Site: brandenburg
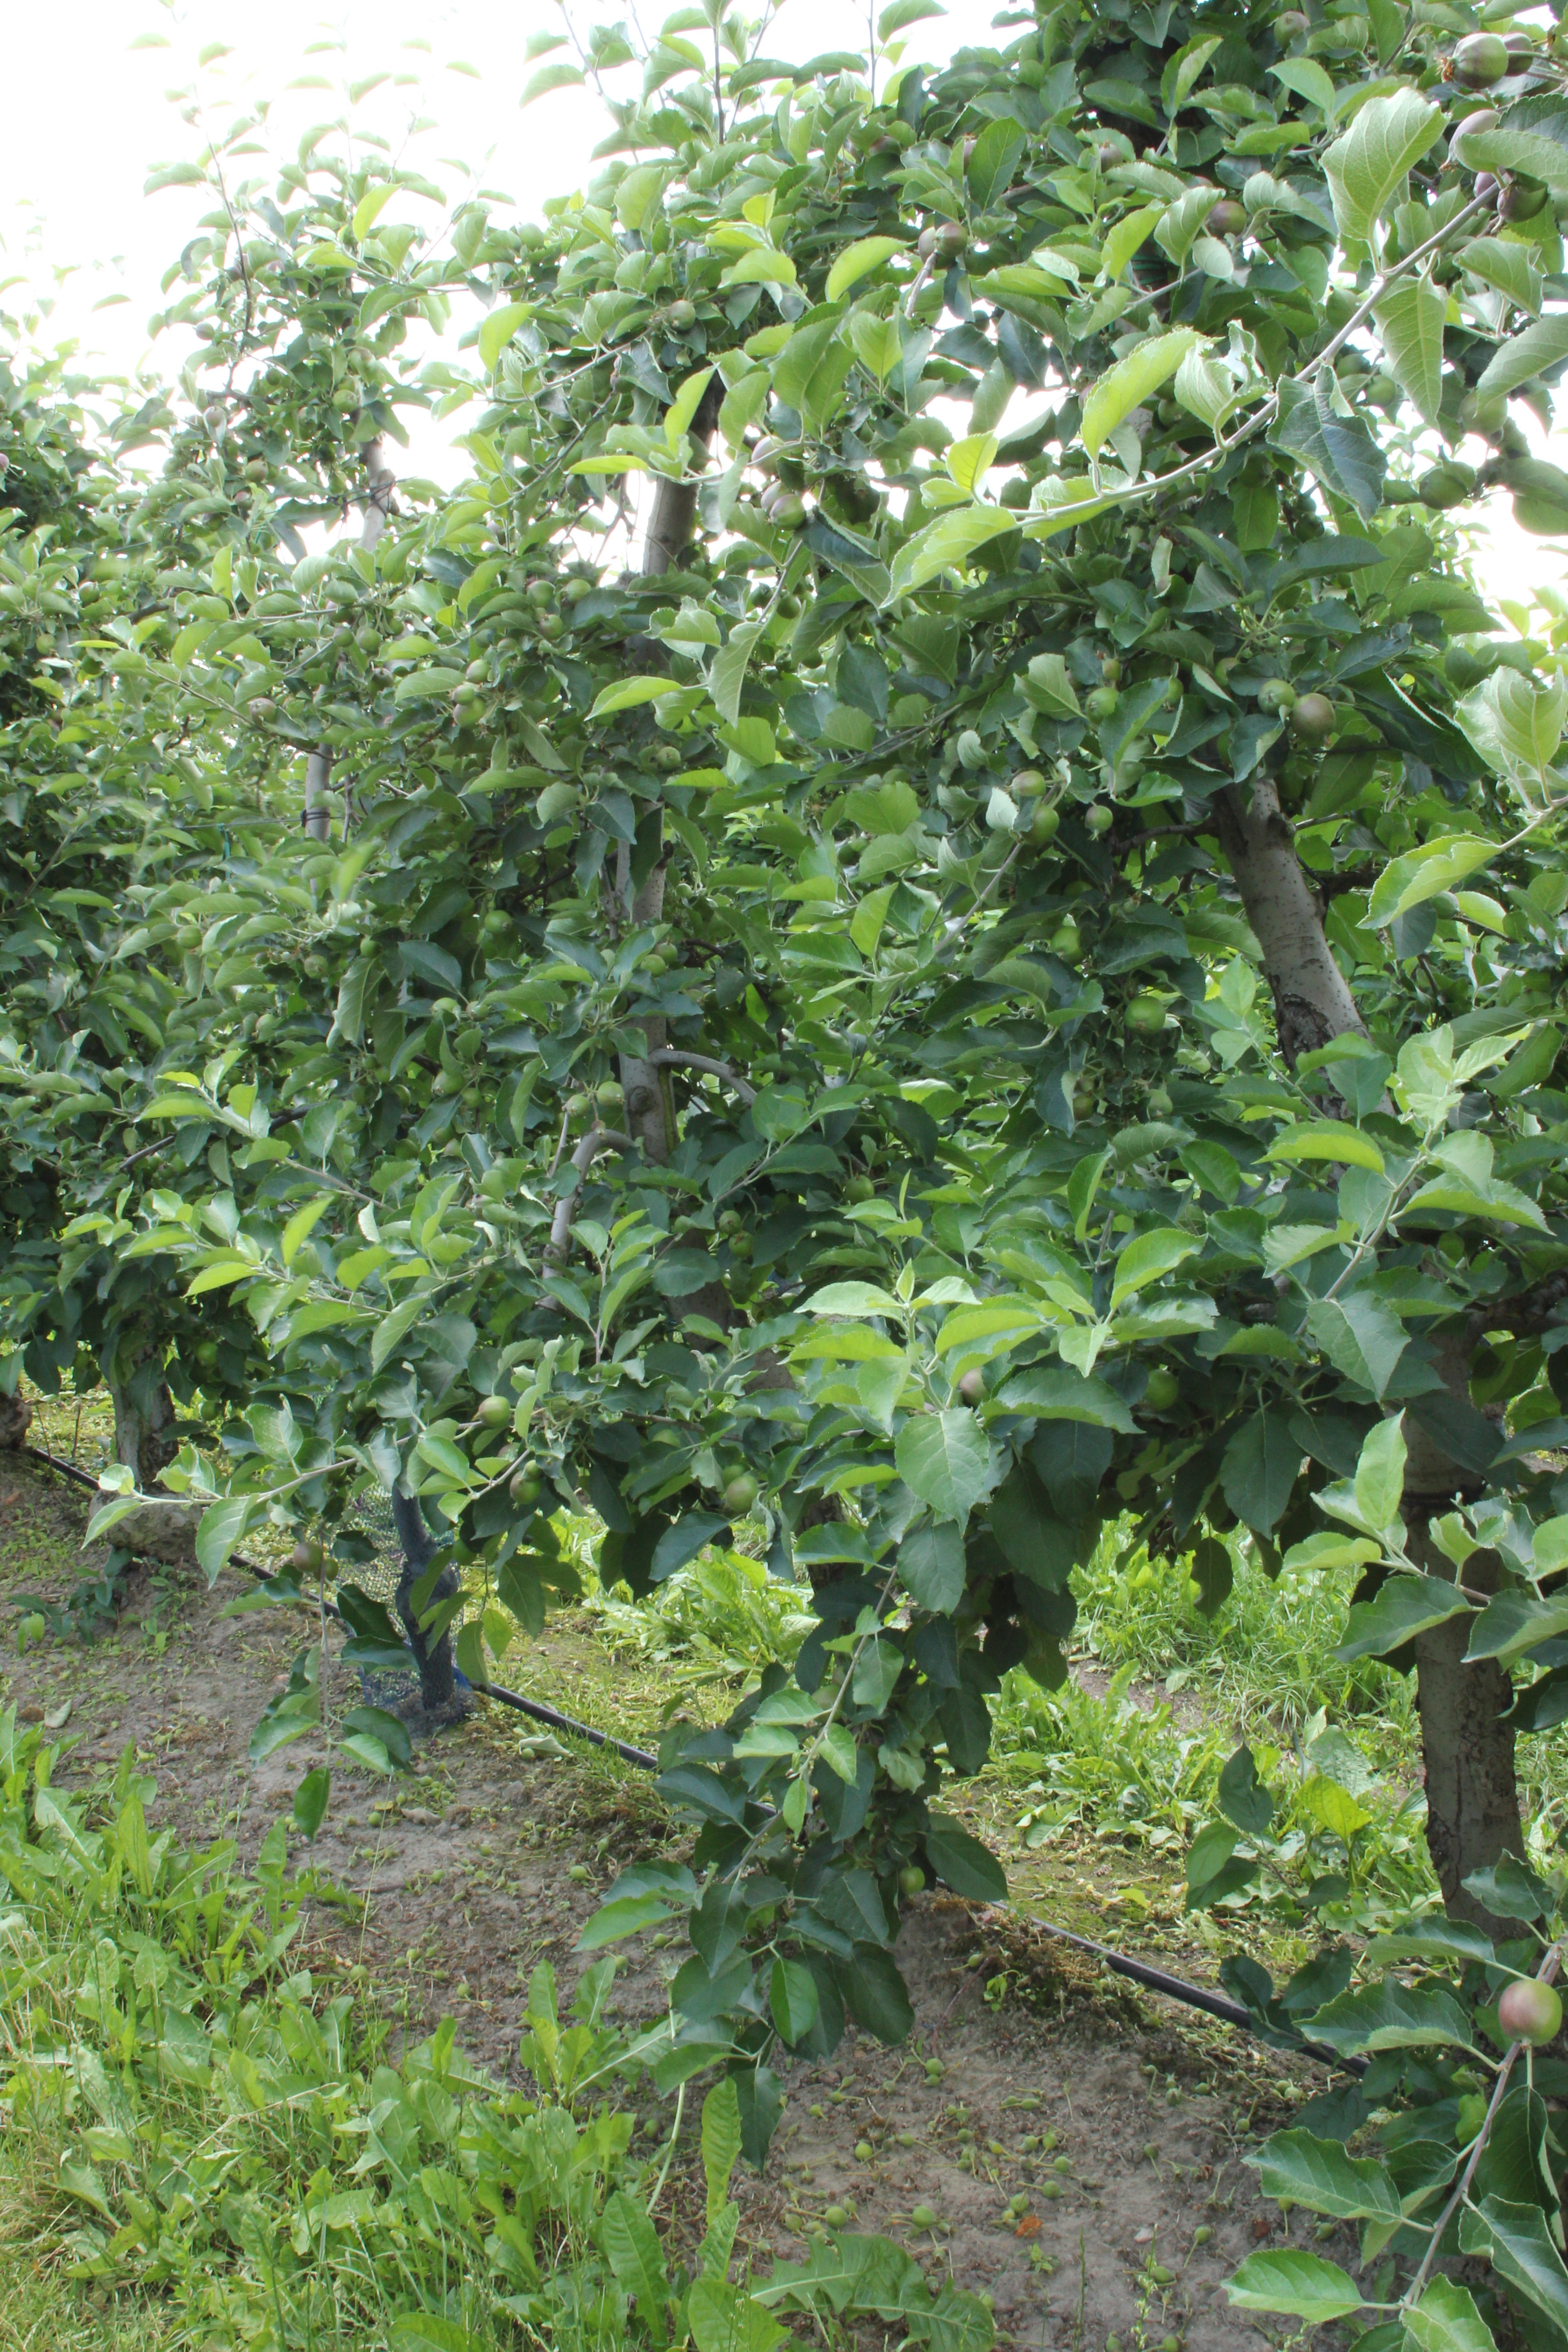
Growth stage (BBCH 73): Development of fruit